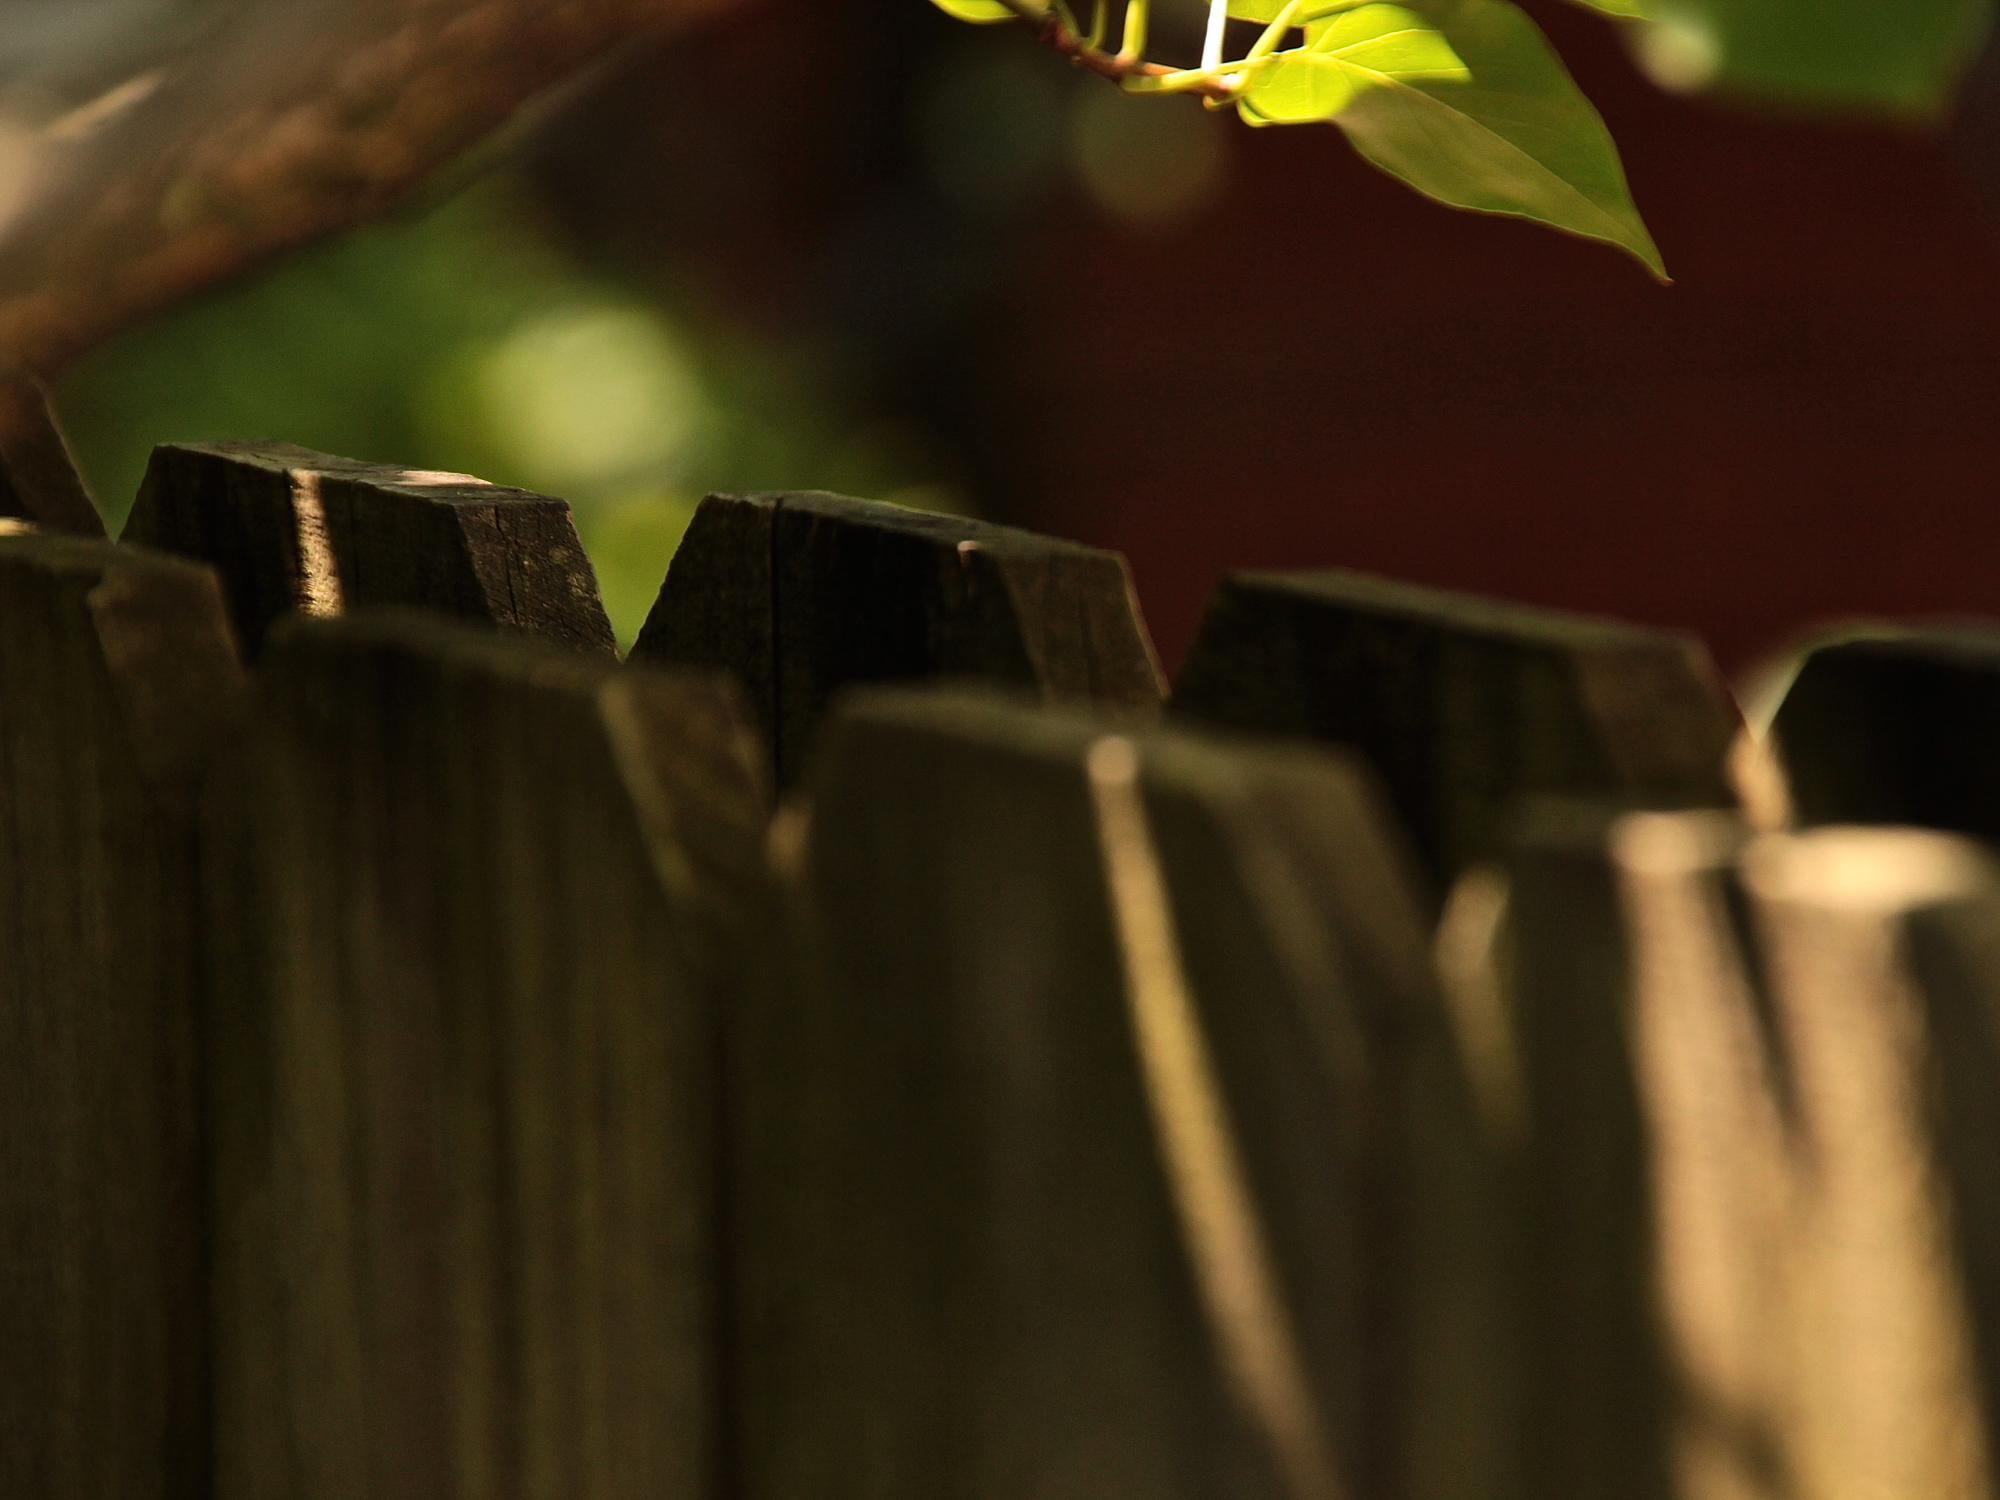
light, wood, photography, sunlight, leaf, flower, green, color, darkness, close up, hff, fencedfriday, 3652015, 365the2015edition, day226, day226365, 14aug15, macro photography